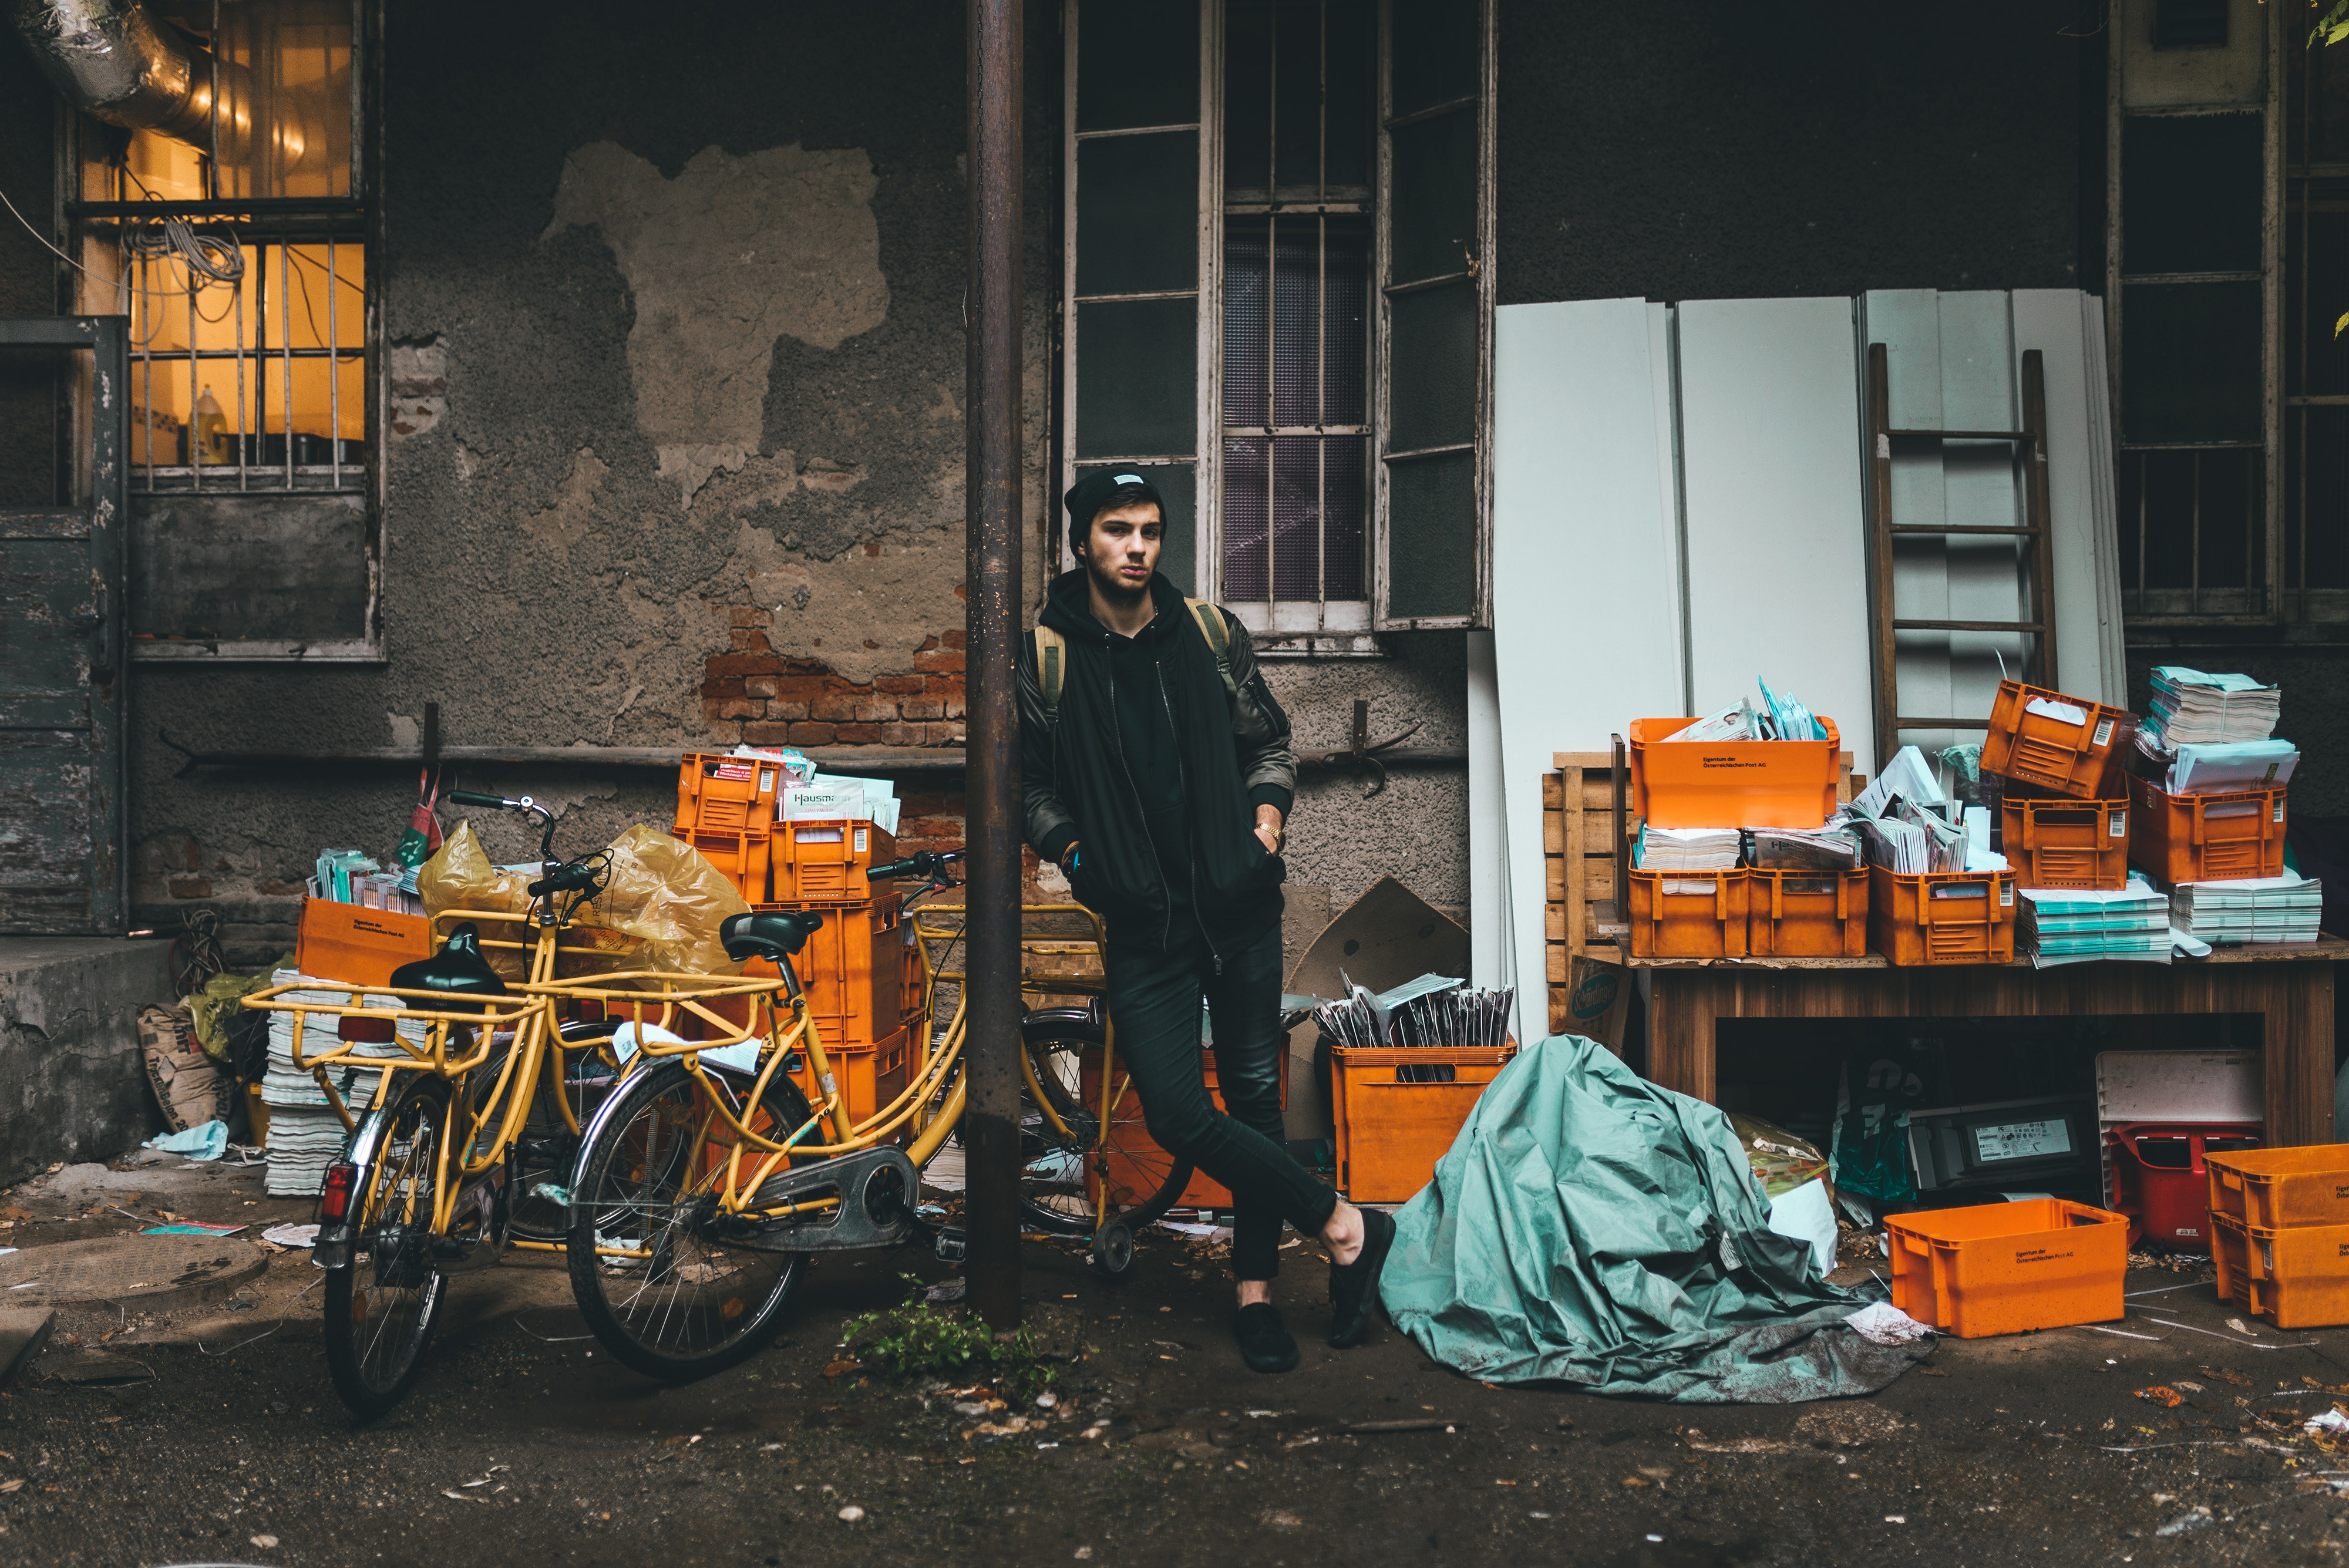
man, road, street, alley, bike, pole, vehicle, industry, box, infrastructure, urban area